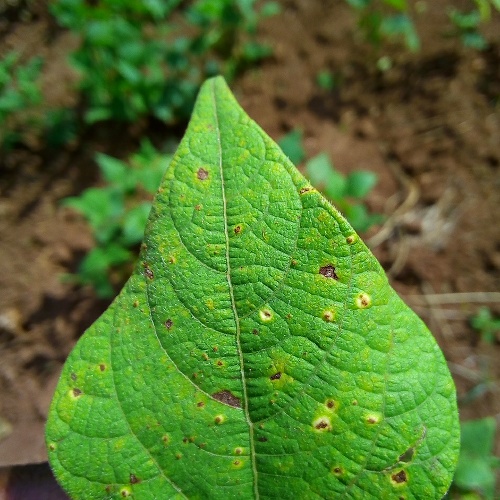
Leaf condition: bean_rust